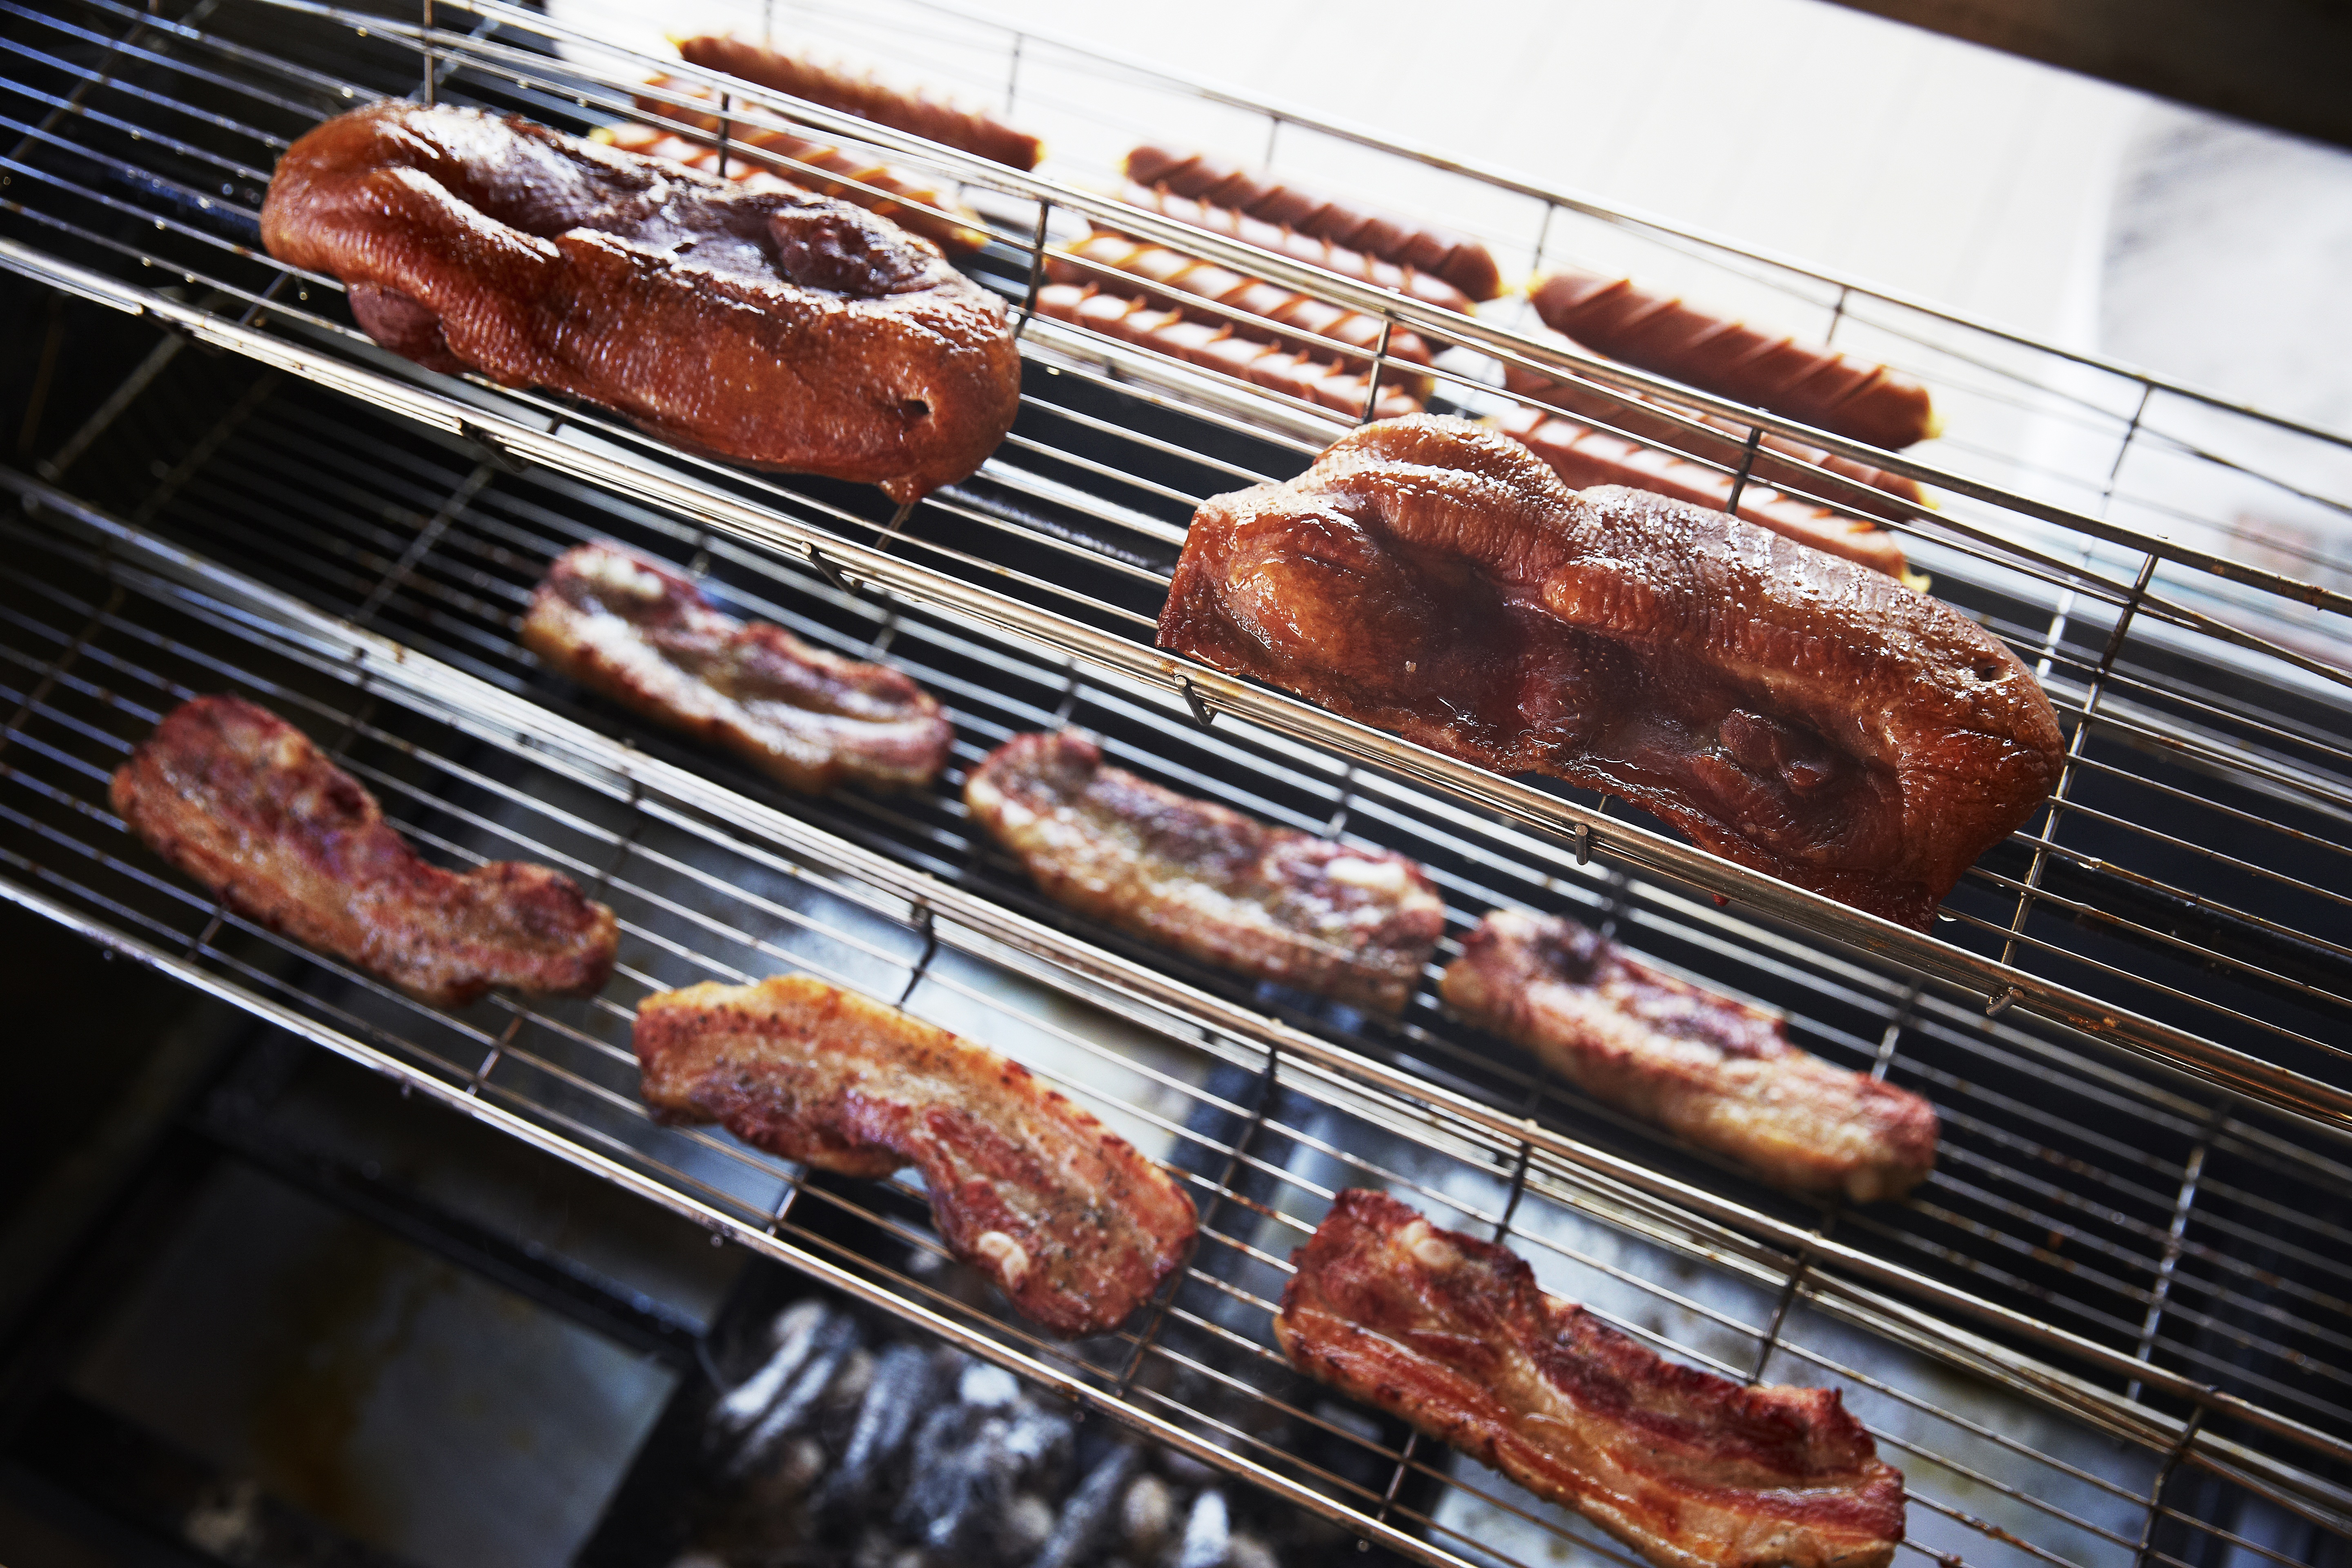
dish, food, cooking, baking, meat, barbecue, pork, cuisine, sausage, roasting, grilling, barbecue grill, smoked duck, human action, outdoor grill, animal source foods, churrasco food, auto grill